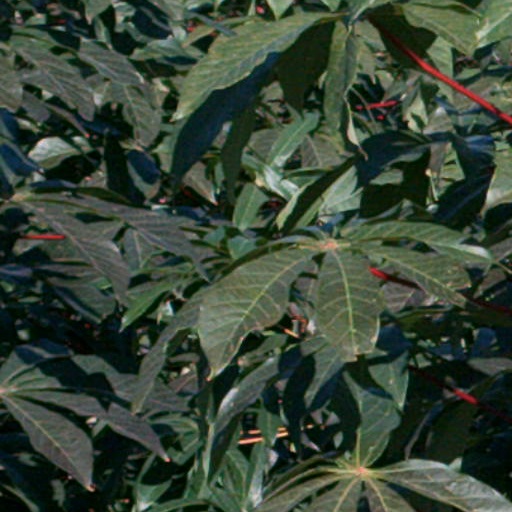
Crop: cassava